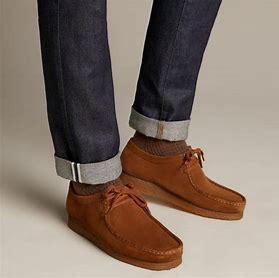
Brand: Clarks
Model: Originals Clarks Originals Wallabee